De expugnatione Lyxbonensi

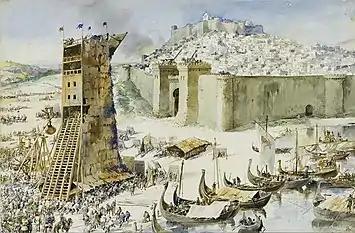
The siege as imagined by Alfredo Roque Gameiro (1917) based on the "Expugnatione" and showing the siege tower and the "Welsh cat". This is the mobile covered shelter between the tower and the city walls, used to protect sappers trying to undermine the walls.

De expugnatione Lyxbonensi ('On the Conquest of Lisbon') is an eyewitness account of the Siege of Lisbon at the start of the Second Crusade, and covers the expedition from the departure of the English contingent on 23 May 1147 until the fall of Lisbon on 28 June 1148. It was written in Latin by one Raol, an Anglo-Fleming and probably a chaplain of Hervey de Glanvill in the army from East Anglia. It is an important source for the organisation of the crusade, especially among the middle ranks of society. An English translation by Charles Wendell David appeared in 1936 and was reprinted in 2001.